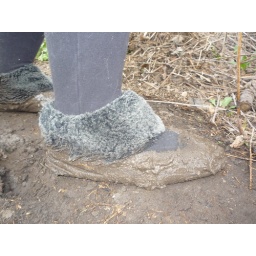
Walk in mud in garden whit black suede casual shoes